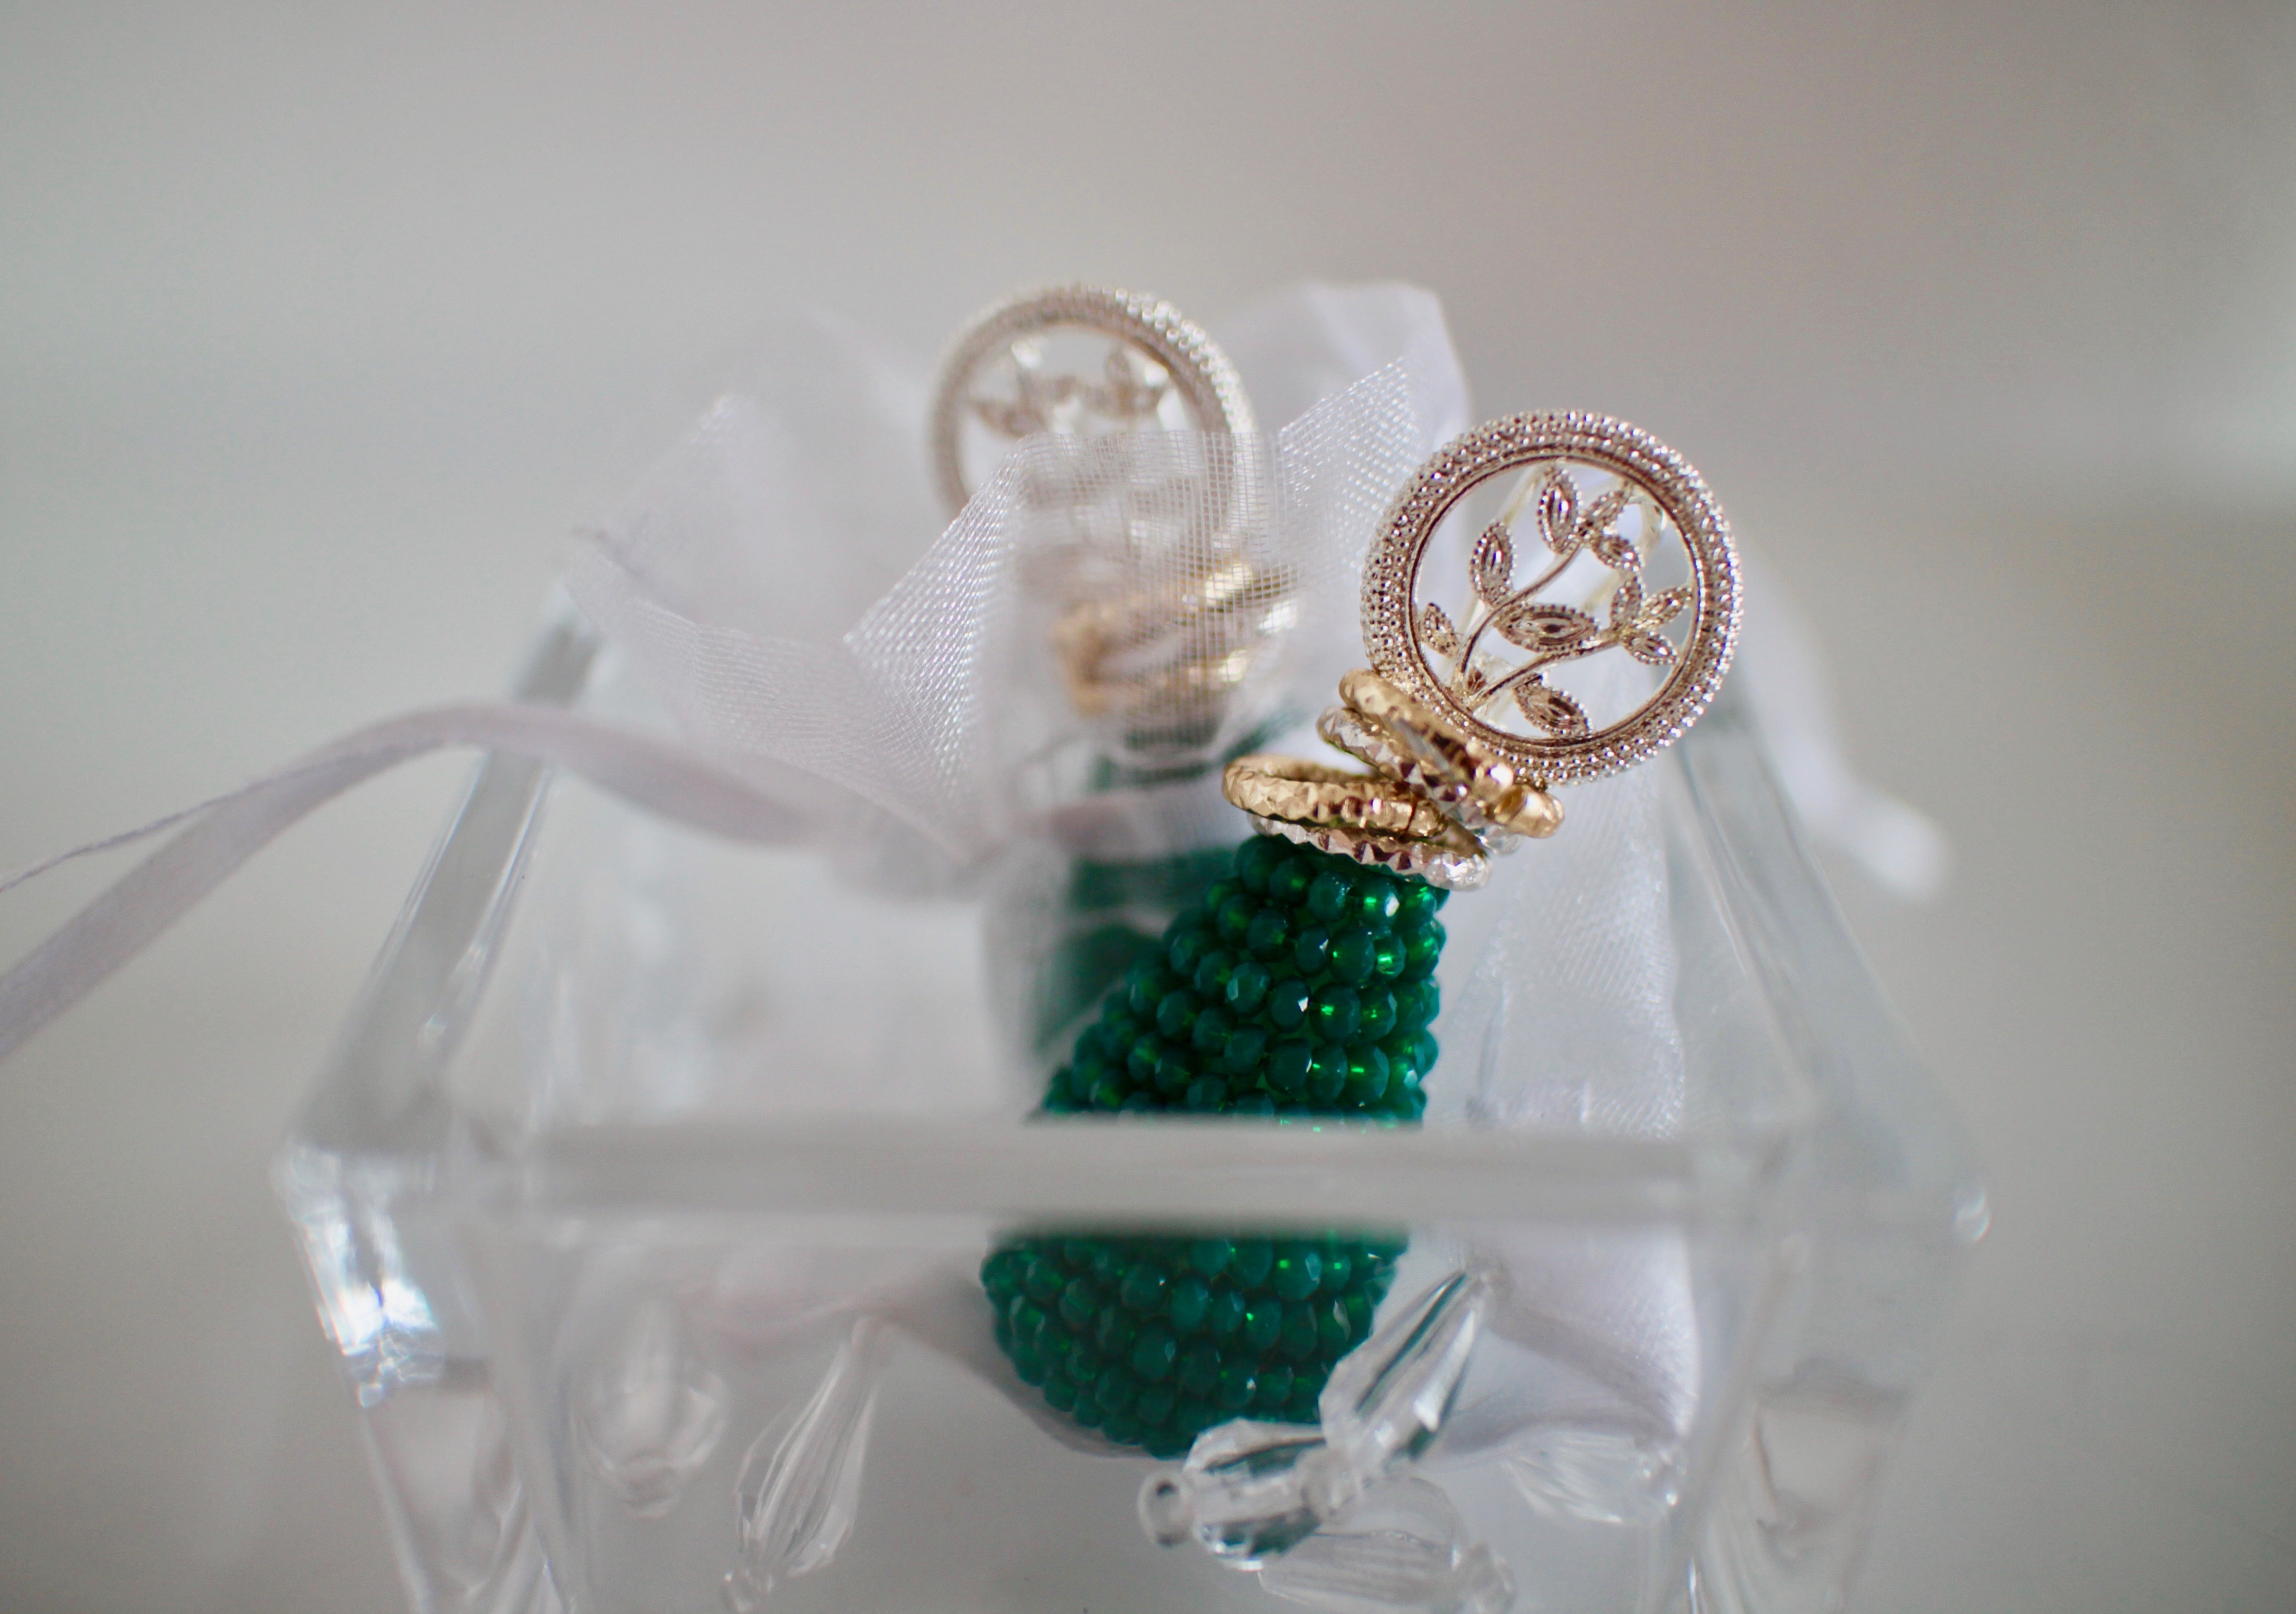
hand, woman, white, fashion, jewelry, boutique, jewellery, earrings, beauty, elegance, success, precious stones, fashion accessory, bijoux